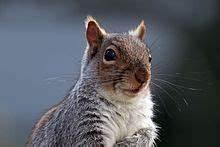
squirrel